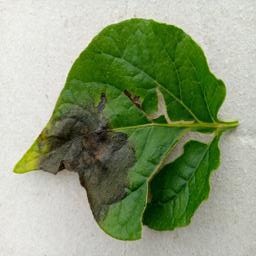
Etiqueta: Late Blight